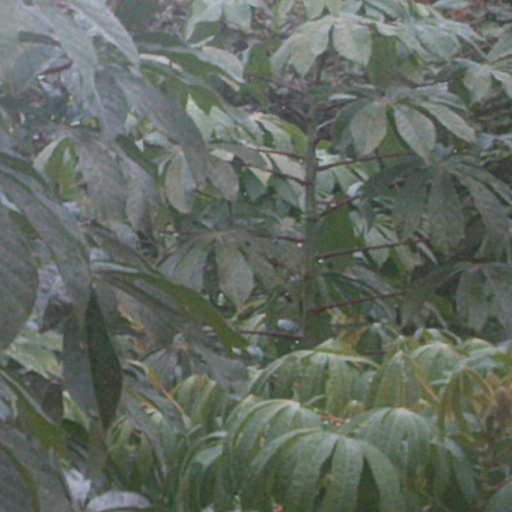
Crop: cassava